2011 Los Angeles Dodgers season

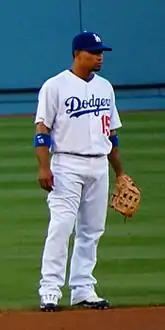
Shortstop Rafael Furcal's six years with the Dodgers came to an end when he was traded to the Cardinals on July 31.

Kuroda pitched 6 1/3 innings and allowed three runs, including a two-run homer to pitcher John Lannan as the Dodgers lost 7–2 to the Washington Nationals at Dodger Stadium on July 23. Rafael Furcal hit a walk-off double to beat the Nationals the next day as the Dodgers came from three runs behind to win 7–6. Chad Billingsley overcame a shaky first inning to retire 21 of the last 22 batters he faced, striking out 10 in seven innings as the Dodgers picked up a rare series win with a 3–1 victory. Rookie pitchers Rubby De La Rosa and Javy Guerra led the Dodgers to an 8–5 victory over the Colorado Rockies on July 25. De La Rosa threw a career-high 113 pitches, allowing just three hits and a run in six innings. After the bullpen faltered in the ninth, Guerra came in with the bases loaded and retired the Rockies four and five hitters for the save. The Dodgers won their fourth straight the following day, as Kershaw picked up his 12th win of the season with a 3–2 victory. With the trading deadline approaching and much speculation about the possibility of him being traded, Hiroki Kuroda took the mound for the Dodgers on July 27. Kuorda pitched well, allowing only one run in six innings but was saddled with his 13th loss when the Dodgers offense again failed to hit, scoring only 1 run in the 3–1 defeat. Kuroda, despite pitching well all season, became the first Dodger pitcher with back to back 13 loss seasons since Orel Hershiser in 1992 and 1993. Matt Kemp homered and knocked in five runs in the Dodgers 9–5 victory over the Arizona Diamondbacks on July 29. Chad Billingsley walked five batters in 5 2/3 innings and they all came around to score as the Dodgers dropped a game to the Diamondbacks 6–4. Meanwhile, Kuroda exercised the "no-trade clause" in his contract to ensure he would remain with the team for the remainder of the season. The Dodgers did make a move though, trading injury prone shortstop Rafael Furcal to the St. Louis Cardinals for minor league outfielder Alex Castellanos. The Dodgers month came to a close when Rubby De La Rosa allowed back-to-back home runs to the Diamondbacks in the second inning and the team limped to a 6–3 defeat, finishing off yet another month with a losing record.